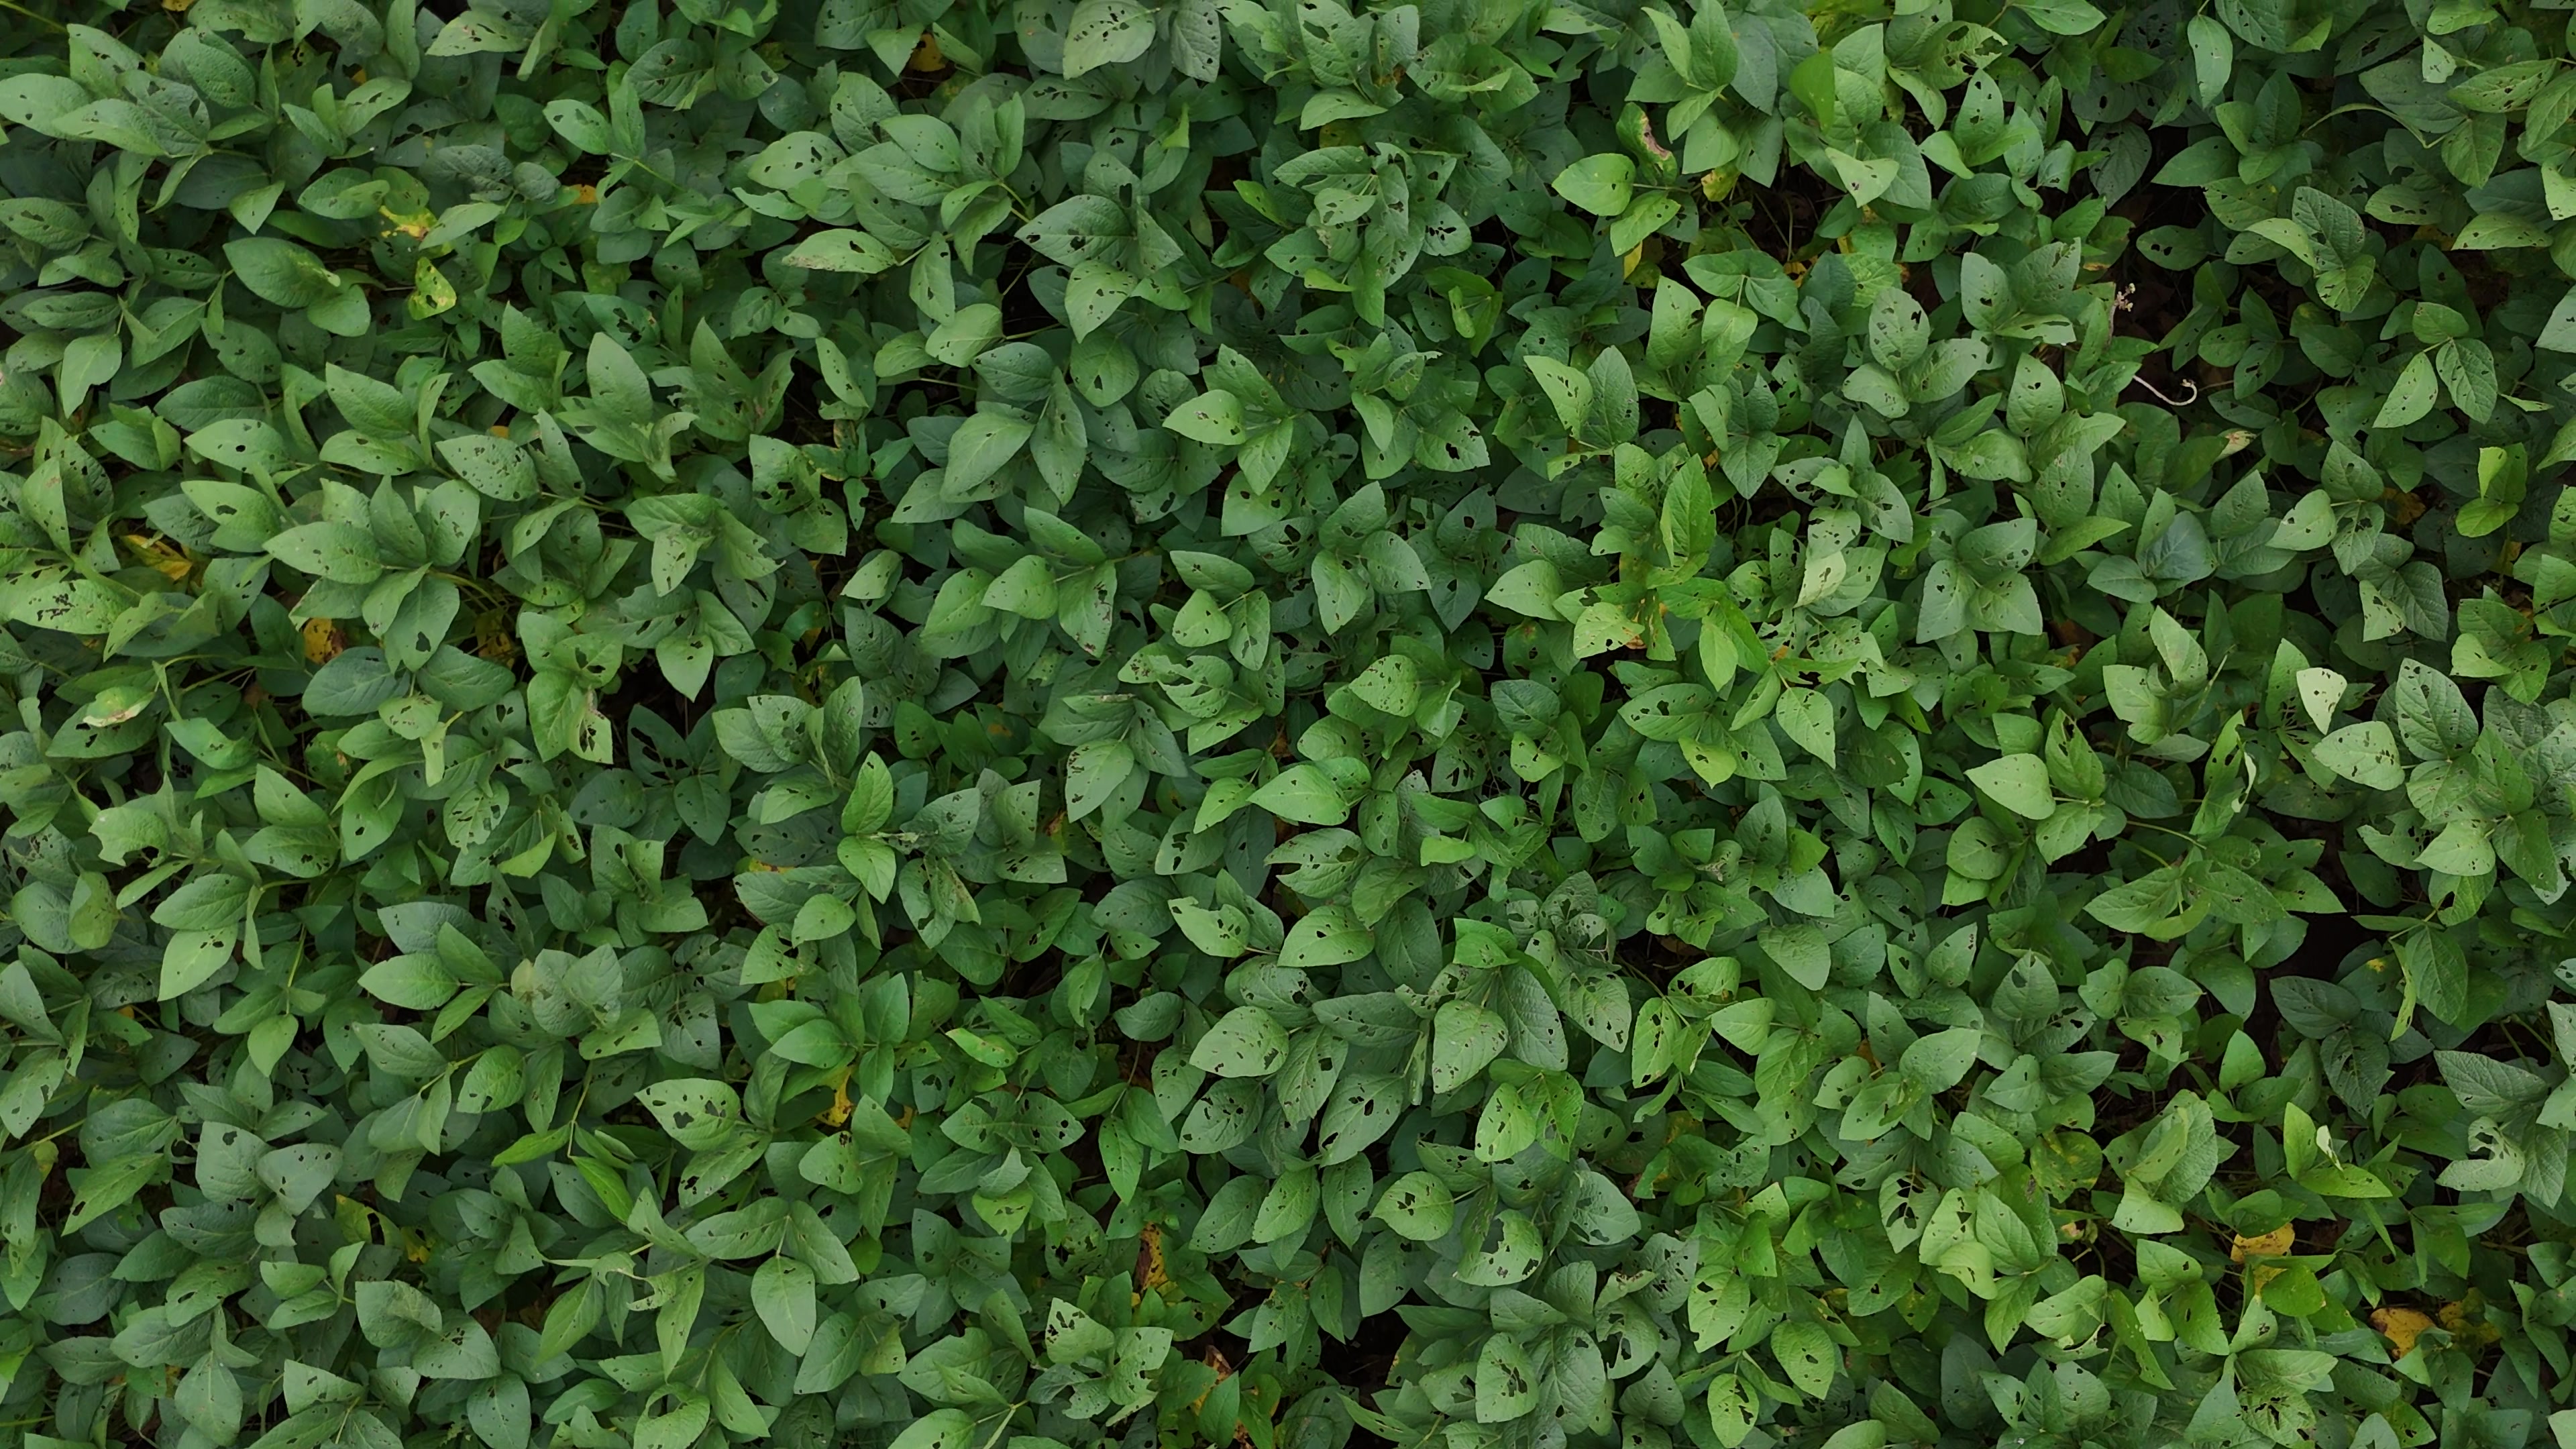
Label: Semilooper_Pest